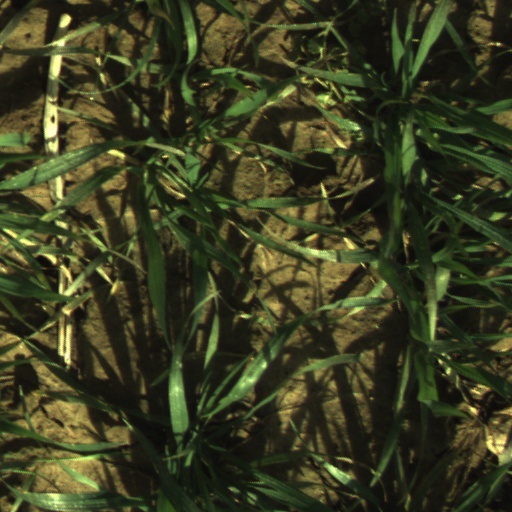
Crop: wheat